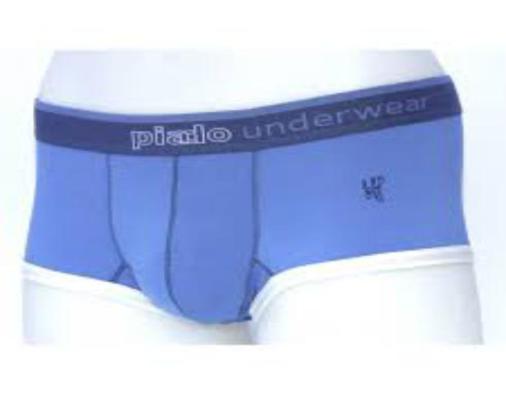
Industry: Clothes